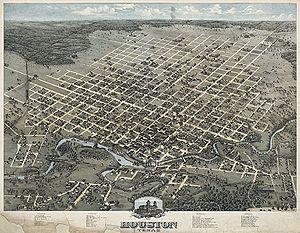
Houston /ˈhjus.tən/ est une ville de l'État du Texas dans le Sud des États-Unis. Avec une population de 2 303 482 habitants dans la municipalité et 6 313 158 dans l'agglomération, c'est la plus grande ville du Sud des États-Unis et, après Dallas, la deuxième aire urbaine de la région. Ses habitants s'appellent les Houstoniens. La ville s'étale sur trois comtés dont le principal est le comté de Harris. C'est la quatrième ville des États-Unis après New York, Los Angeles et Chicago.
Houston est une des plus grandes villes des États-Unis. Son histoire s'échelonne sur plusieurs siècles, et a débuté dans les années 1830. Les tractations qui ont mené la ville à sa configuration actuelle, une division en neuf districts remontent aux XIXᵉ siècle.